Nathaniel Merrill

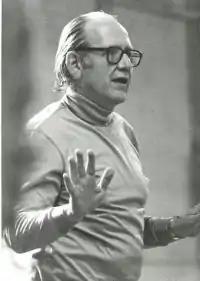
Nathaniel Merrill

Nathaniel Merrill (February 8, 1927 – September 9, 2008) was an American stage director and opera director. He was the resident stage director at the Metropolitan Opera from 1956-1985. During his 28 seasons at the Met he staged a total of 14 new productions in addition to directing several revivals. He also served as the Artistic Director of Central City Opera from 1959-1966. In 1981 he and his wife, conductor Louise Sherman, founded Opera Colorado. Merrill served as the company's artistic director and stage director and his wife worked as the company's musical director. Upon his wife's death from cancer in 1998, Merrill retired and thereafter lived in Denver until his death of complications related to Alzheimer's disease a decade later.